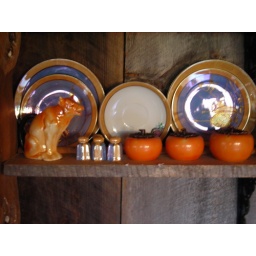
dining in the dairy barn